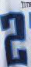
Number: 2